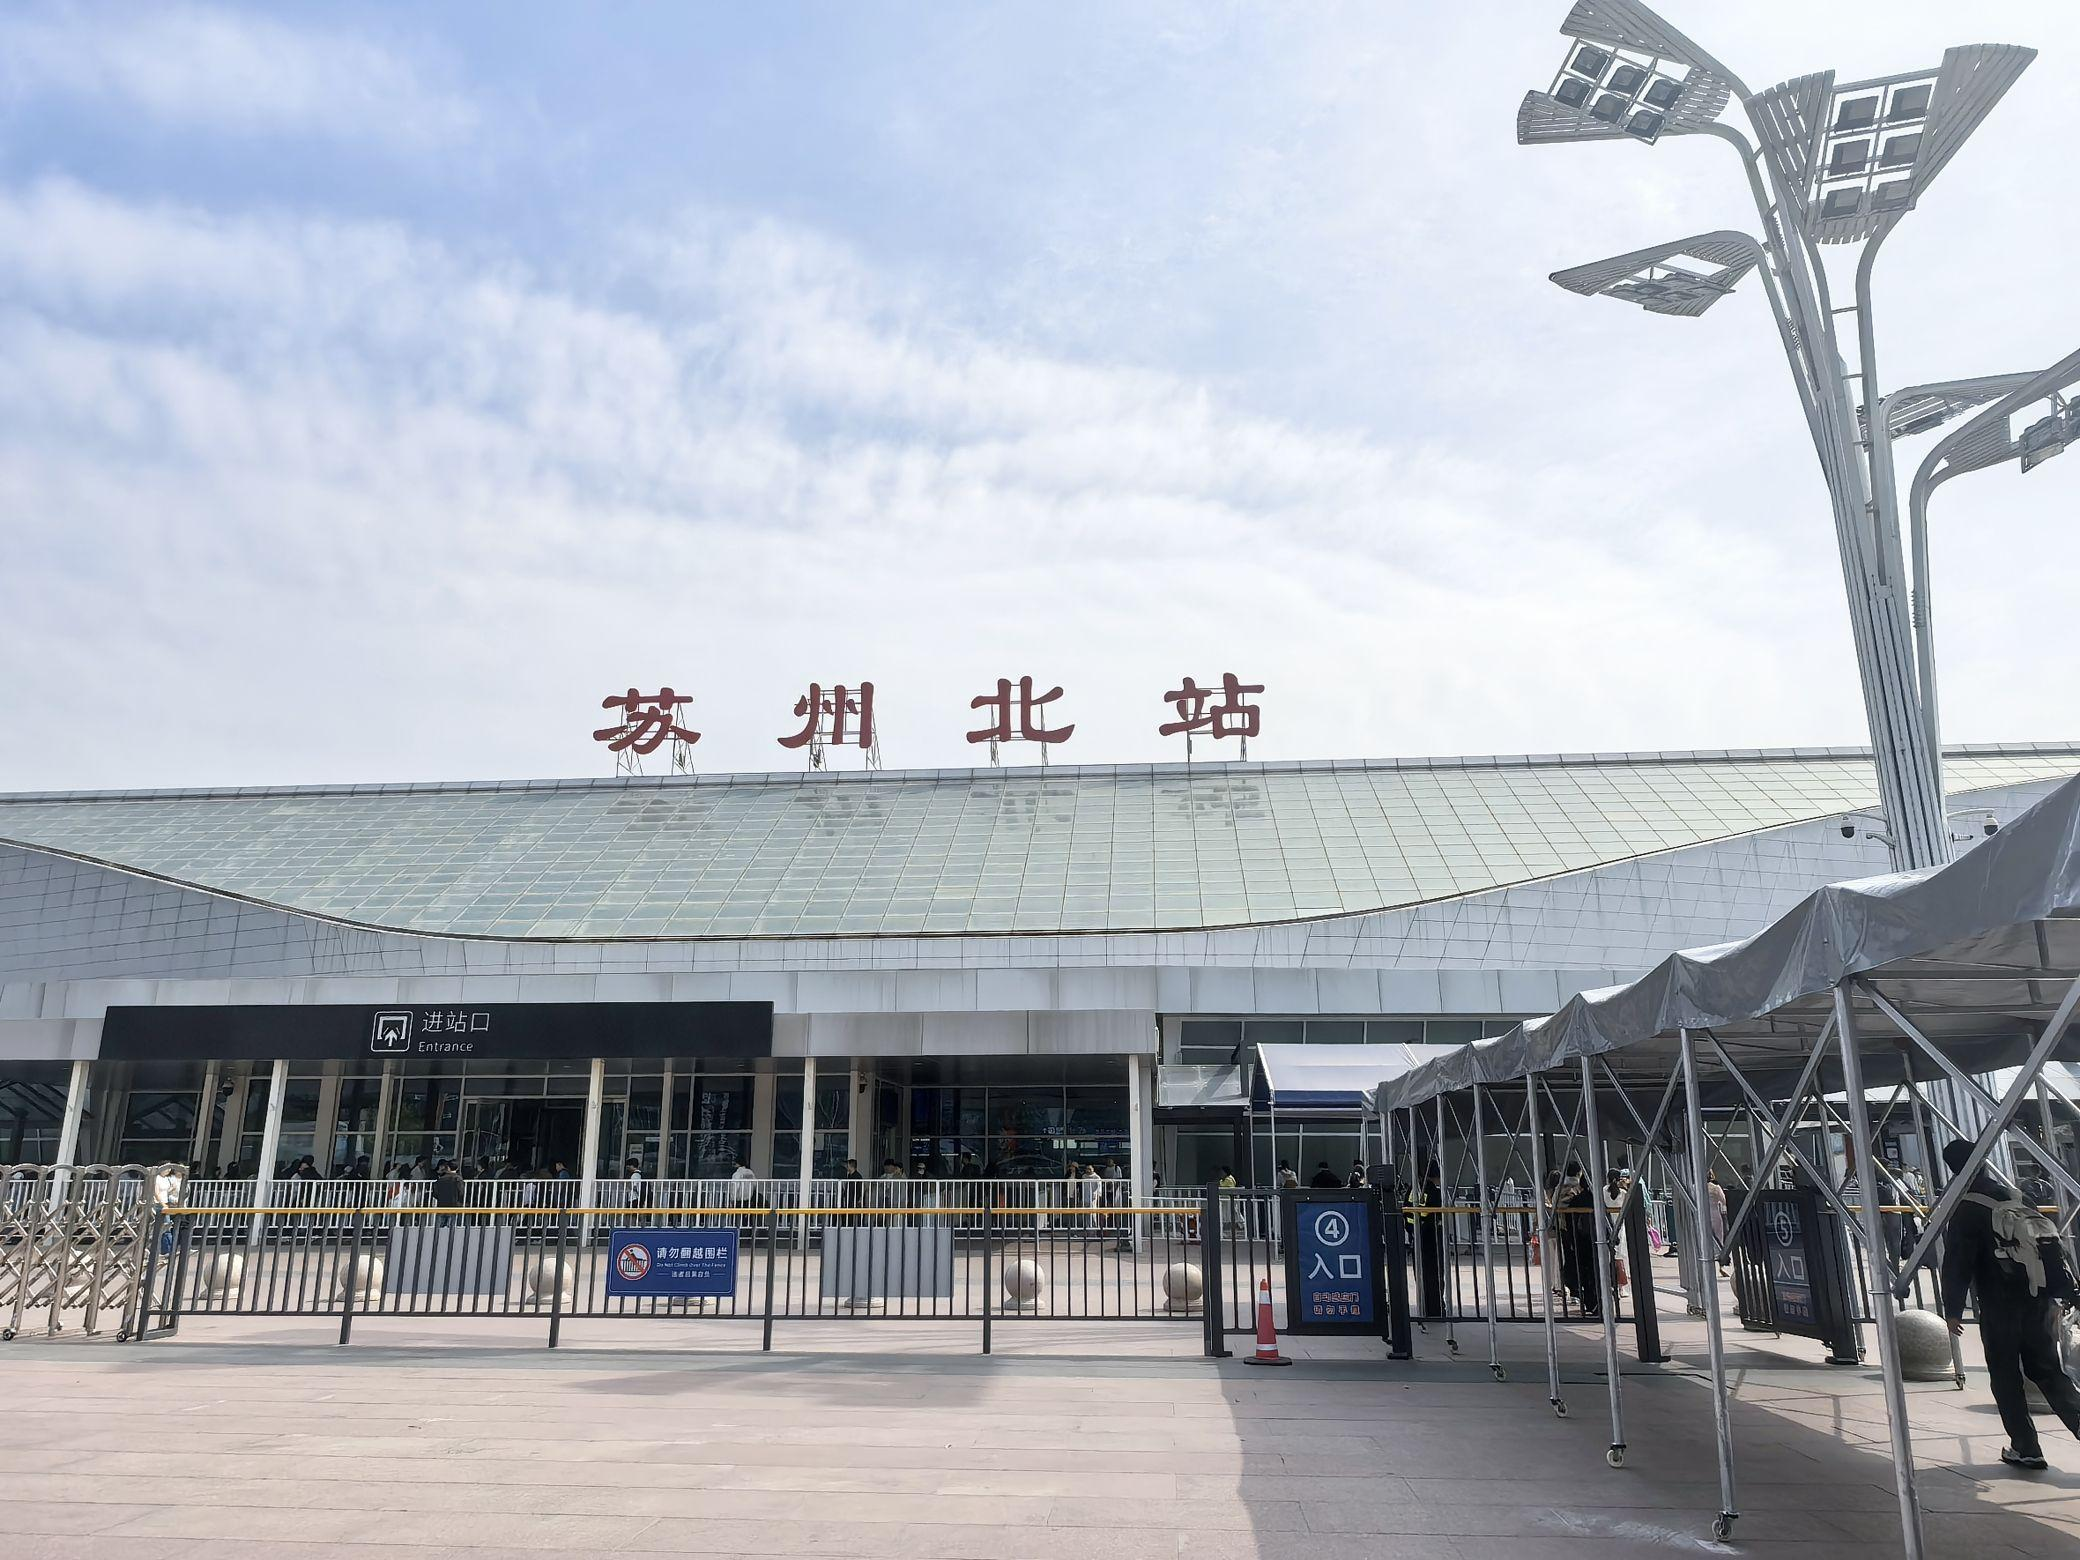
地标名称：苏州北站
所在城市：苏州市·相城区